Janet Gaynor

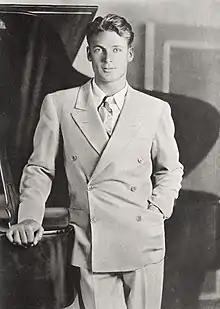
Charles Farrell in 1931

Gaynor was romantically involved with her friend and frequent co-star Charles Farrell during their work together in silent films until she married her first husband. Choosing to keep their relationship out of the public eye, Gaynor and Farrell were often assisted by a mutual friend Douglas Fairbanks Jr. in maintaining the ruse. Looking back, Fairbanks would later recall, "We three were so chummy that I became their 'beard,' the cover-up for their secret romance. I would drive them out to a little rundown, wooden house well south of Los Angeles, near the sea. I'd leave them there and go sailing or swimming until [it was] time to collect them and then we'd all have a bit of dinner."